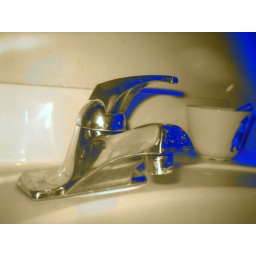
for the blue faucet in all of us